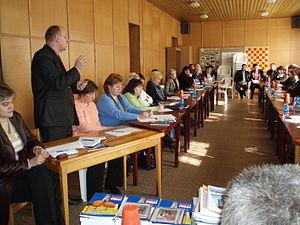
Le Chernobyl Recovery and Development Programme est un programme des Nations unies mis en place à la suite des recommandations d'un rapport publié en février 2002, fruit du travail commun des agences des Nations unies et intitulé The Human Consequences of the Chernobyl Nuclear Accident. A Strategy for Recovery.